Minna Craucher

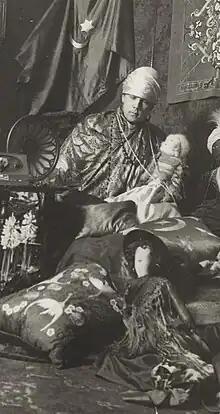
Minna Craucher at her salon.

Minna Craucher (23 August 1891 – 8 March 1932) was the false name of Maria Vilhelmiina Lindell, a Finnish socialite and spy. Her home was a noted salon for various writers and artists. She also did espionage, originally for the Cheka, the Soviet secret police, and was arrested three times for fraud. She also had connections to the right-wing Lapua Movement. She became the subject of several books and stories. In 1932 she was murdered by Olavi Runolinna.